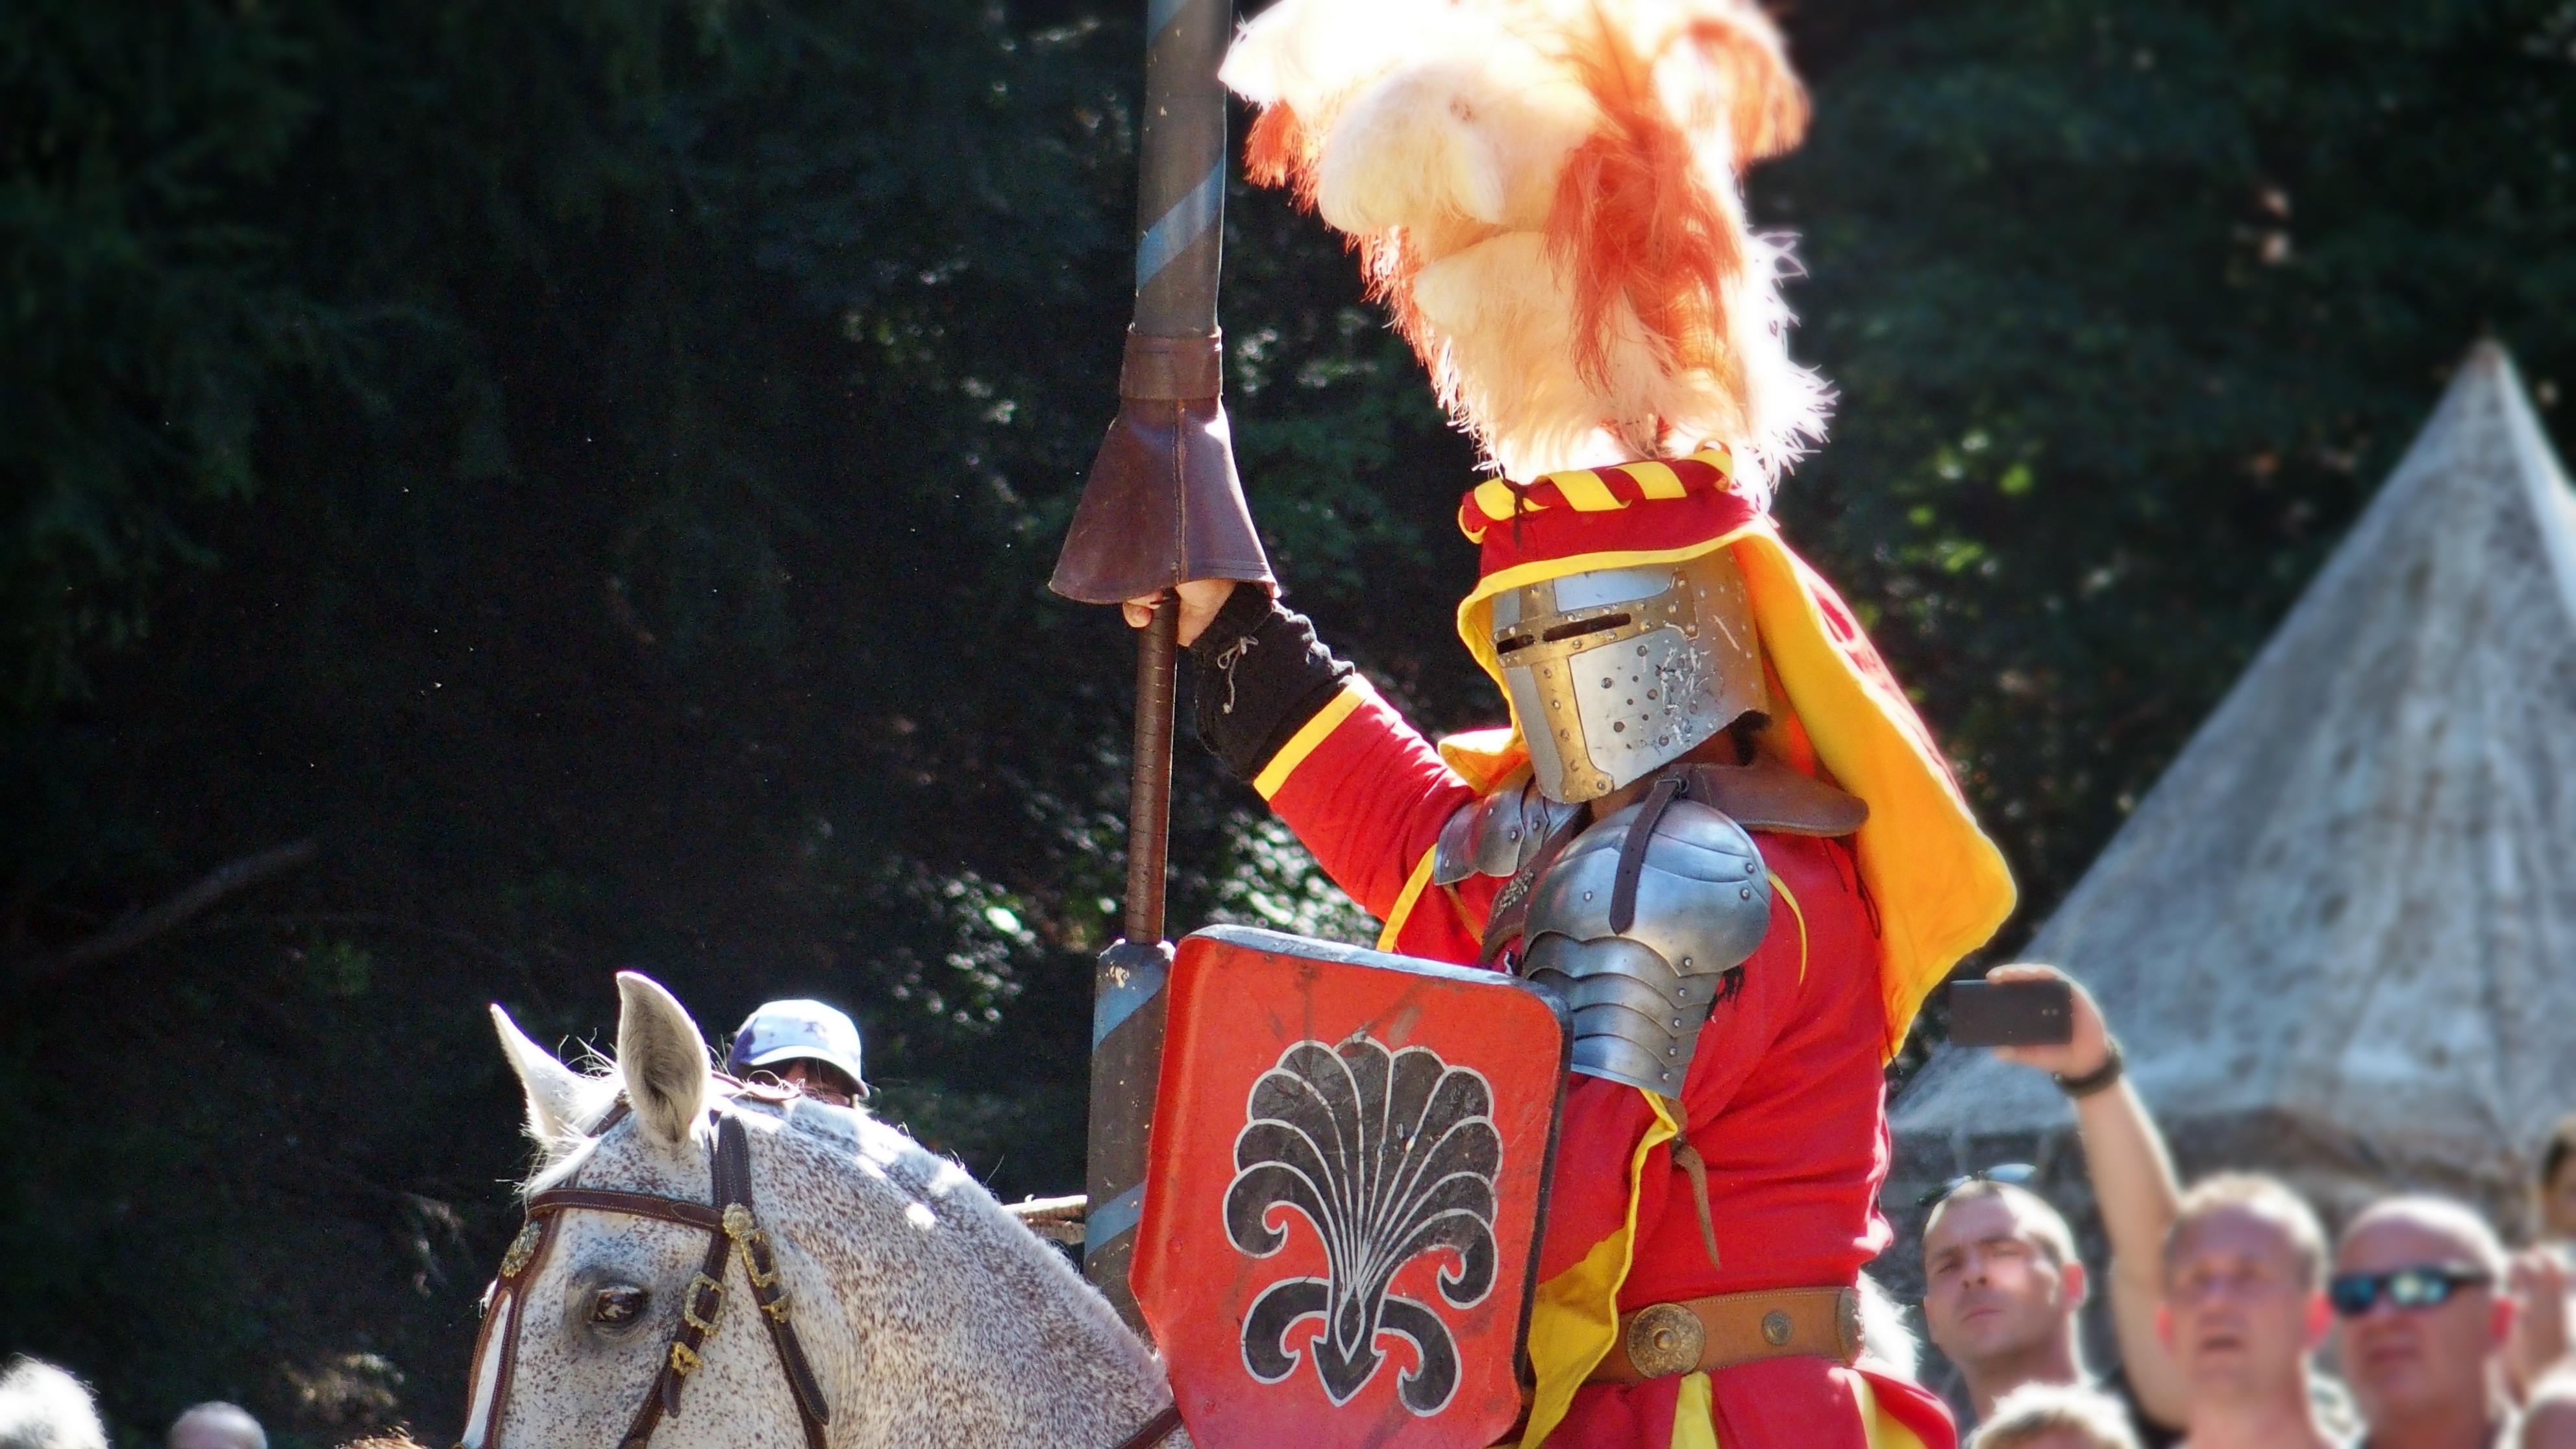
horses, festival, knight, tournament, middle ages, armor, knights joust